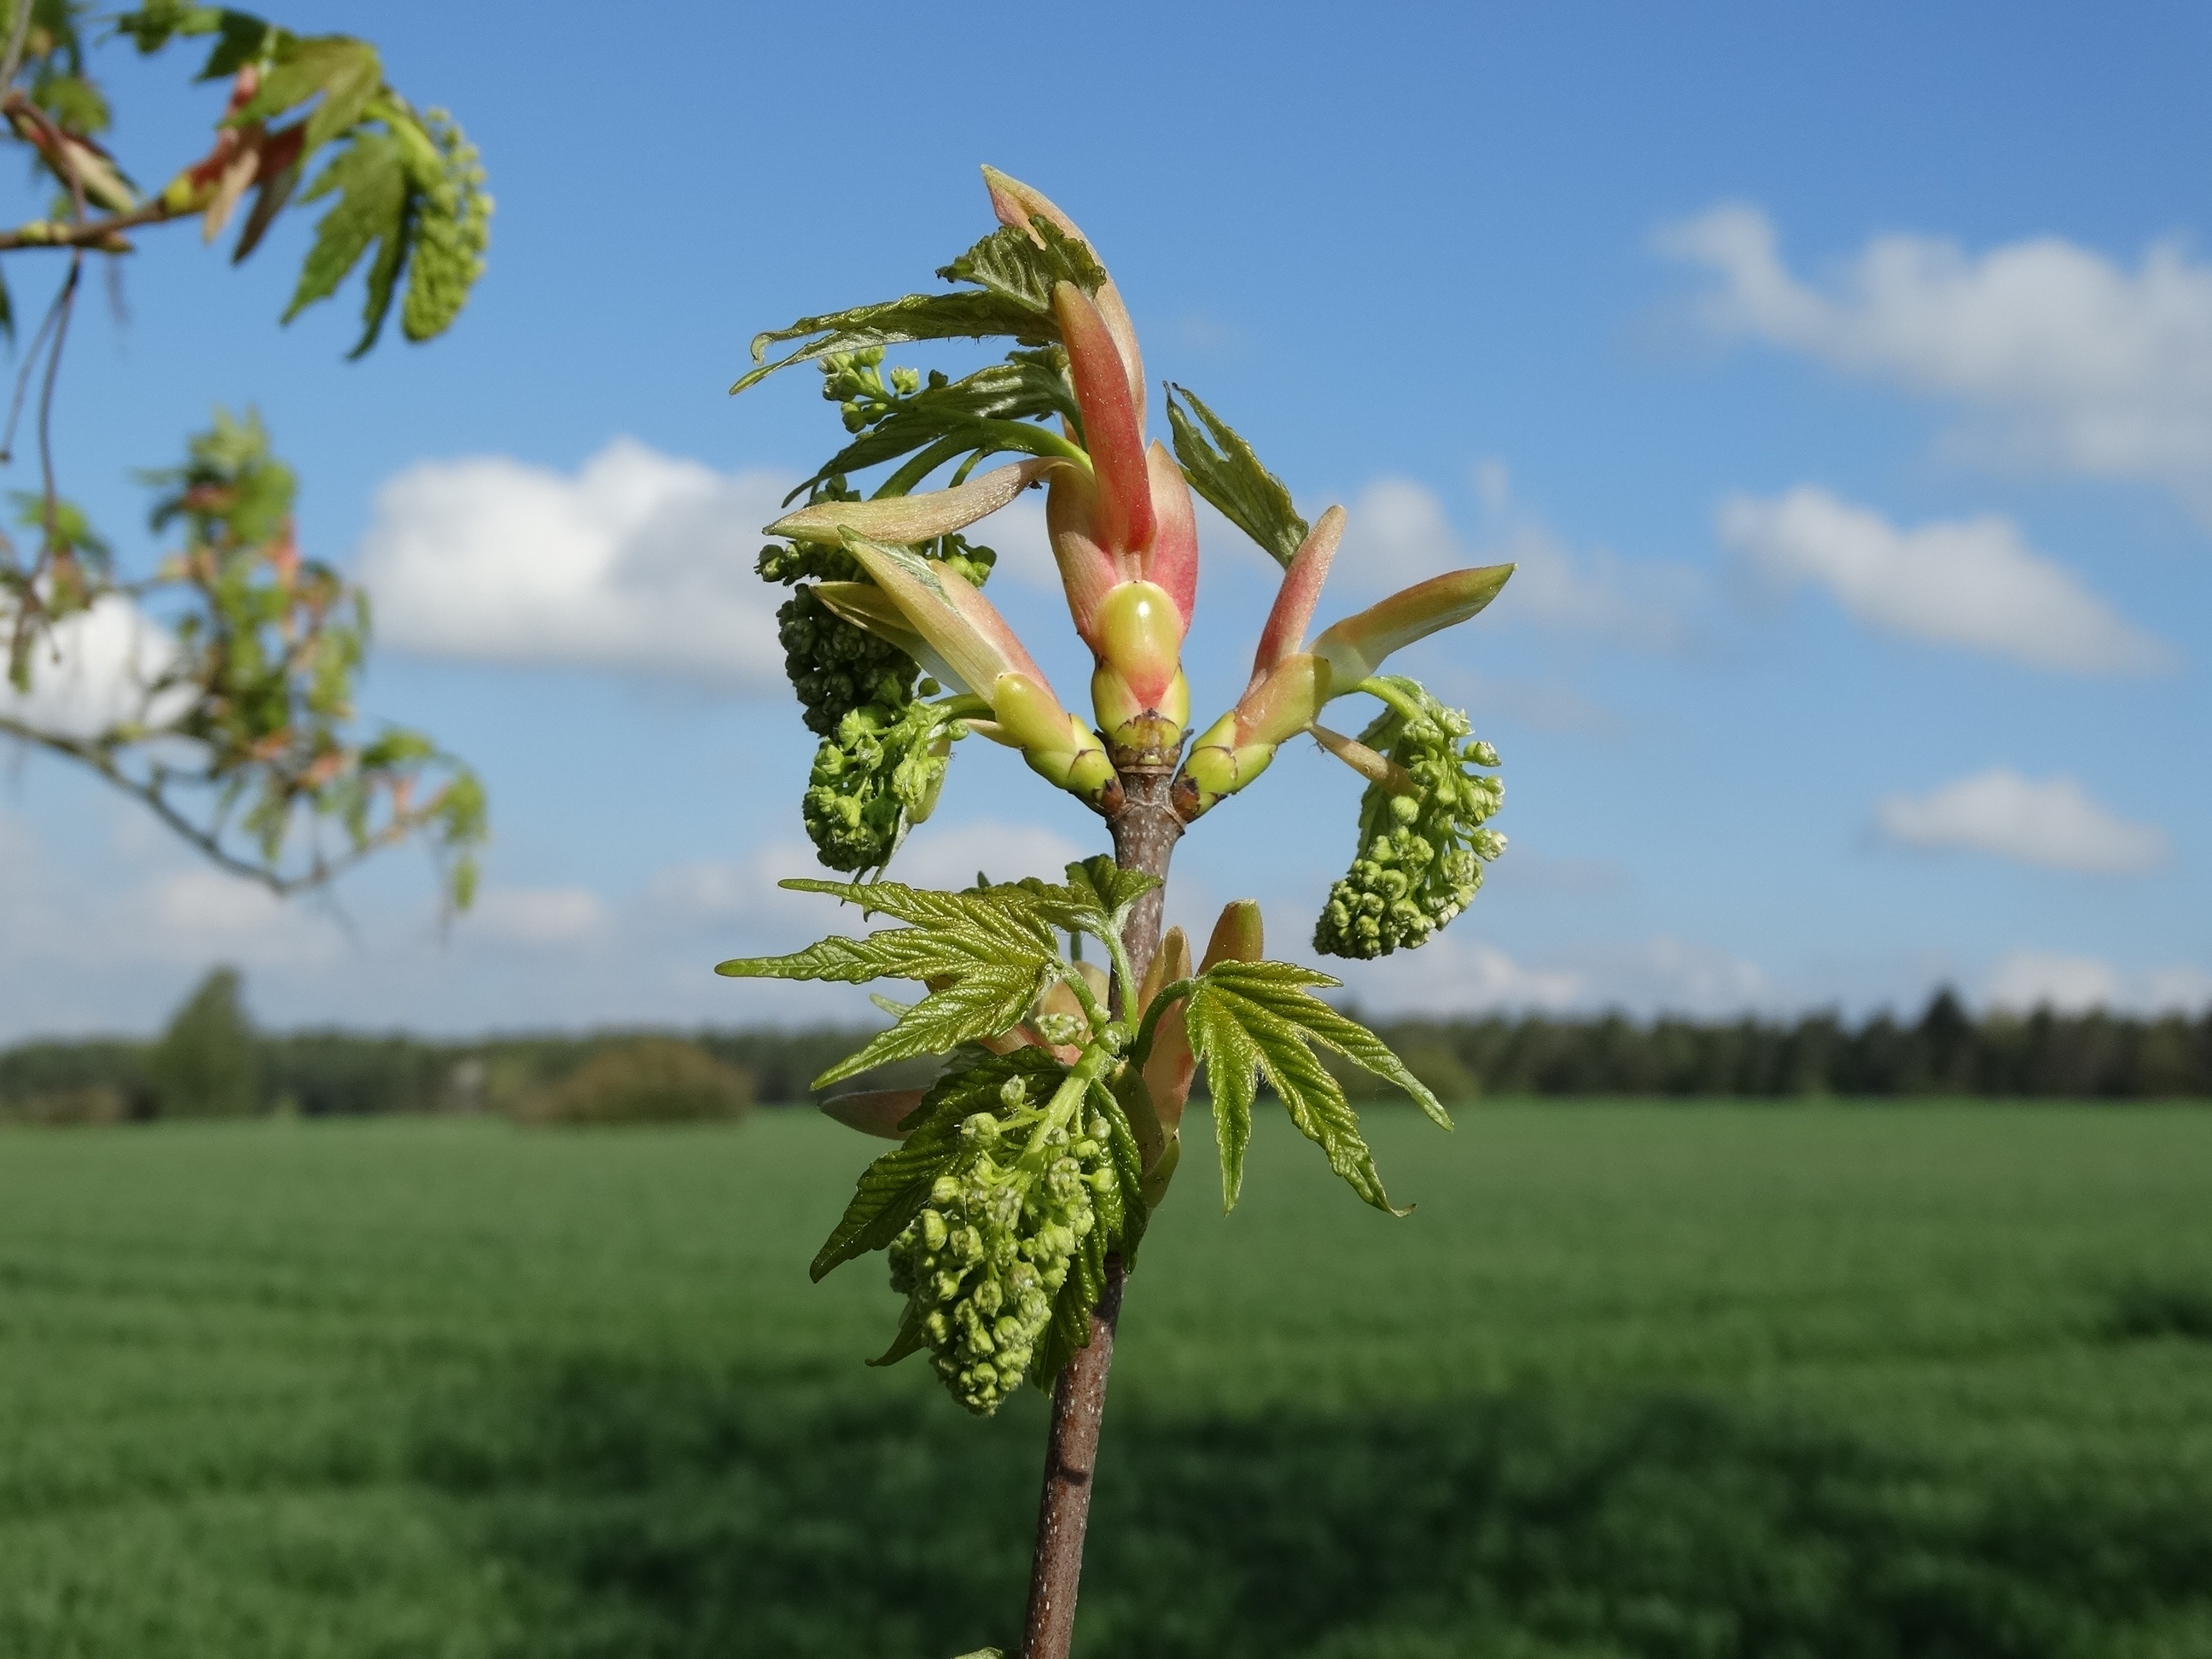
tree, nature, branch, blossom, growth, plant, field, meadow, leaf, flower, spring, green, produce, botany, agriculture, flora, sprout, wildflower, shrub, bud, flowering plant, woody plant, land plant, arecales